Alfie Agnew

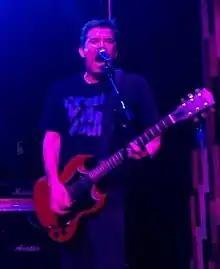
Agnew performing live at The Observatory, in 2014

Alfonso F. "Alfie" Agnew (born January 24, 1969) is an American mathematician, singer, musician and songwriter. In a career spanning more than 30 years, Agnew is best known for being a member of the punk bands the Adolescents and D.I. as well as the group Professor and the Madman. Alfie's brothers Rikk Agnew and Frank Agnew are also former Adolescents guitarists.